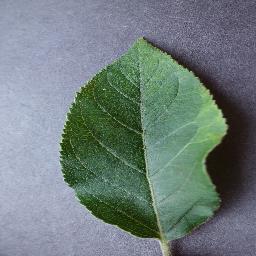
Label: Apple___healthy